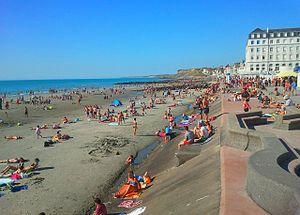
Plage de Wimereux (Pas-de-Calais, France)
Le Boulonnais est une région naturelle maritime et bocagère située sur le littoral de la Manche, dans le département du Pas-de-Calais.
La communauté d'agglomération du Boulonnais, également connue sous le sigle CAB, est une communauté d'agglomération française, située dans le département du Pas-de-Calais, en région Hauts-de-France.